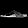
Label: Sandal